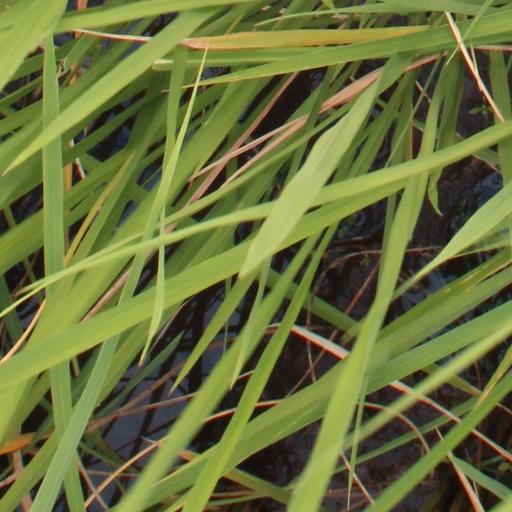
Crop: rice